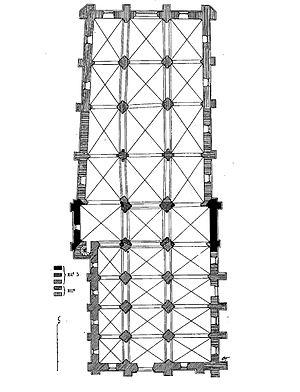
Plan de l'église.
L'église Saint-Étienne est une église catholique paroissiale commencée au XIIᵉ siècle et terminée au XIIIᵉ siècle de style gothique et roman située à Cambronne-lès-Clermont, dans l'Oise, en région Hauts-de-France en France. L'édifice fait l'objet d'un classement au titre des monuments historiques depuis 1875. Il se compose de deux parties bien distinctes, la nef avec ses deux collatéraux dissemblables et le chœur avec ses deux collatéraux, séparés par l'un des rares clochers octogonaux à deux étages qui domine le transept, non identifiable extérieurement. Parmi les églises de taille moyenne de l'Oise, c'est l'une des plus considérables sur le plan archéologique et artistique, avec l'église voisine Saint-Lucien de Bury celle de Villers-Saint-Paul.